Michael Finley

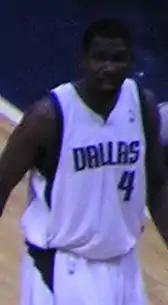
Finley with the Mavericks in 2005

Finley flourished in Dallas. In his first season with the Mavericks, Finley led the team in scoring, assists and steals. Along with point guard Steve Nash and forward Dirk Nowitzki, he became an integral part of the Mavericks' late '90s "run and gun" offense.